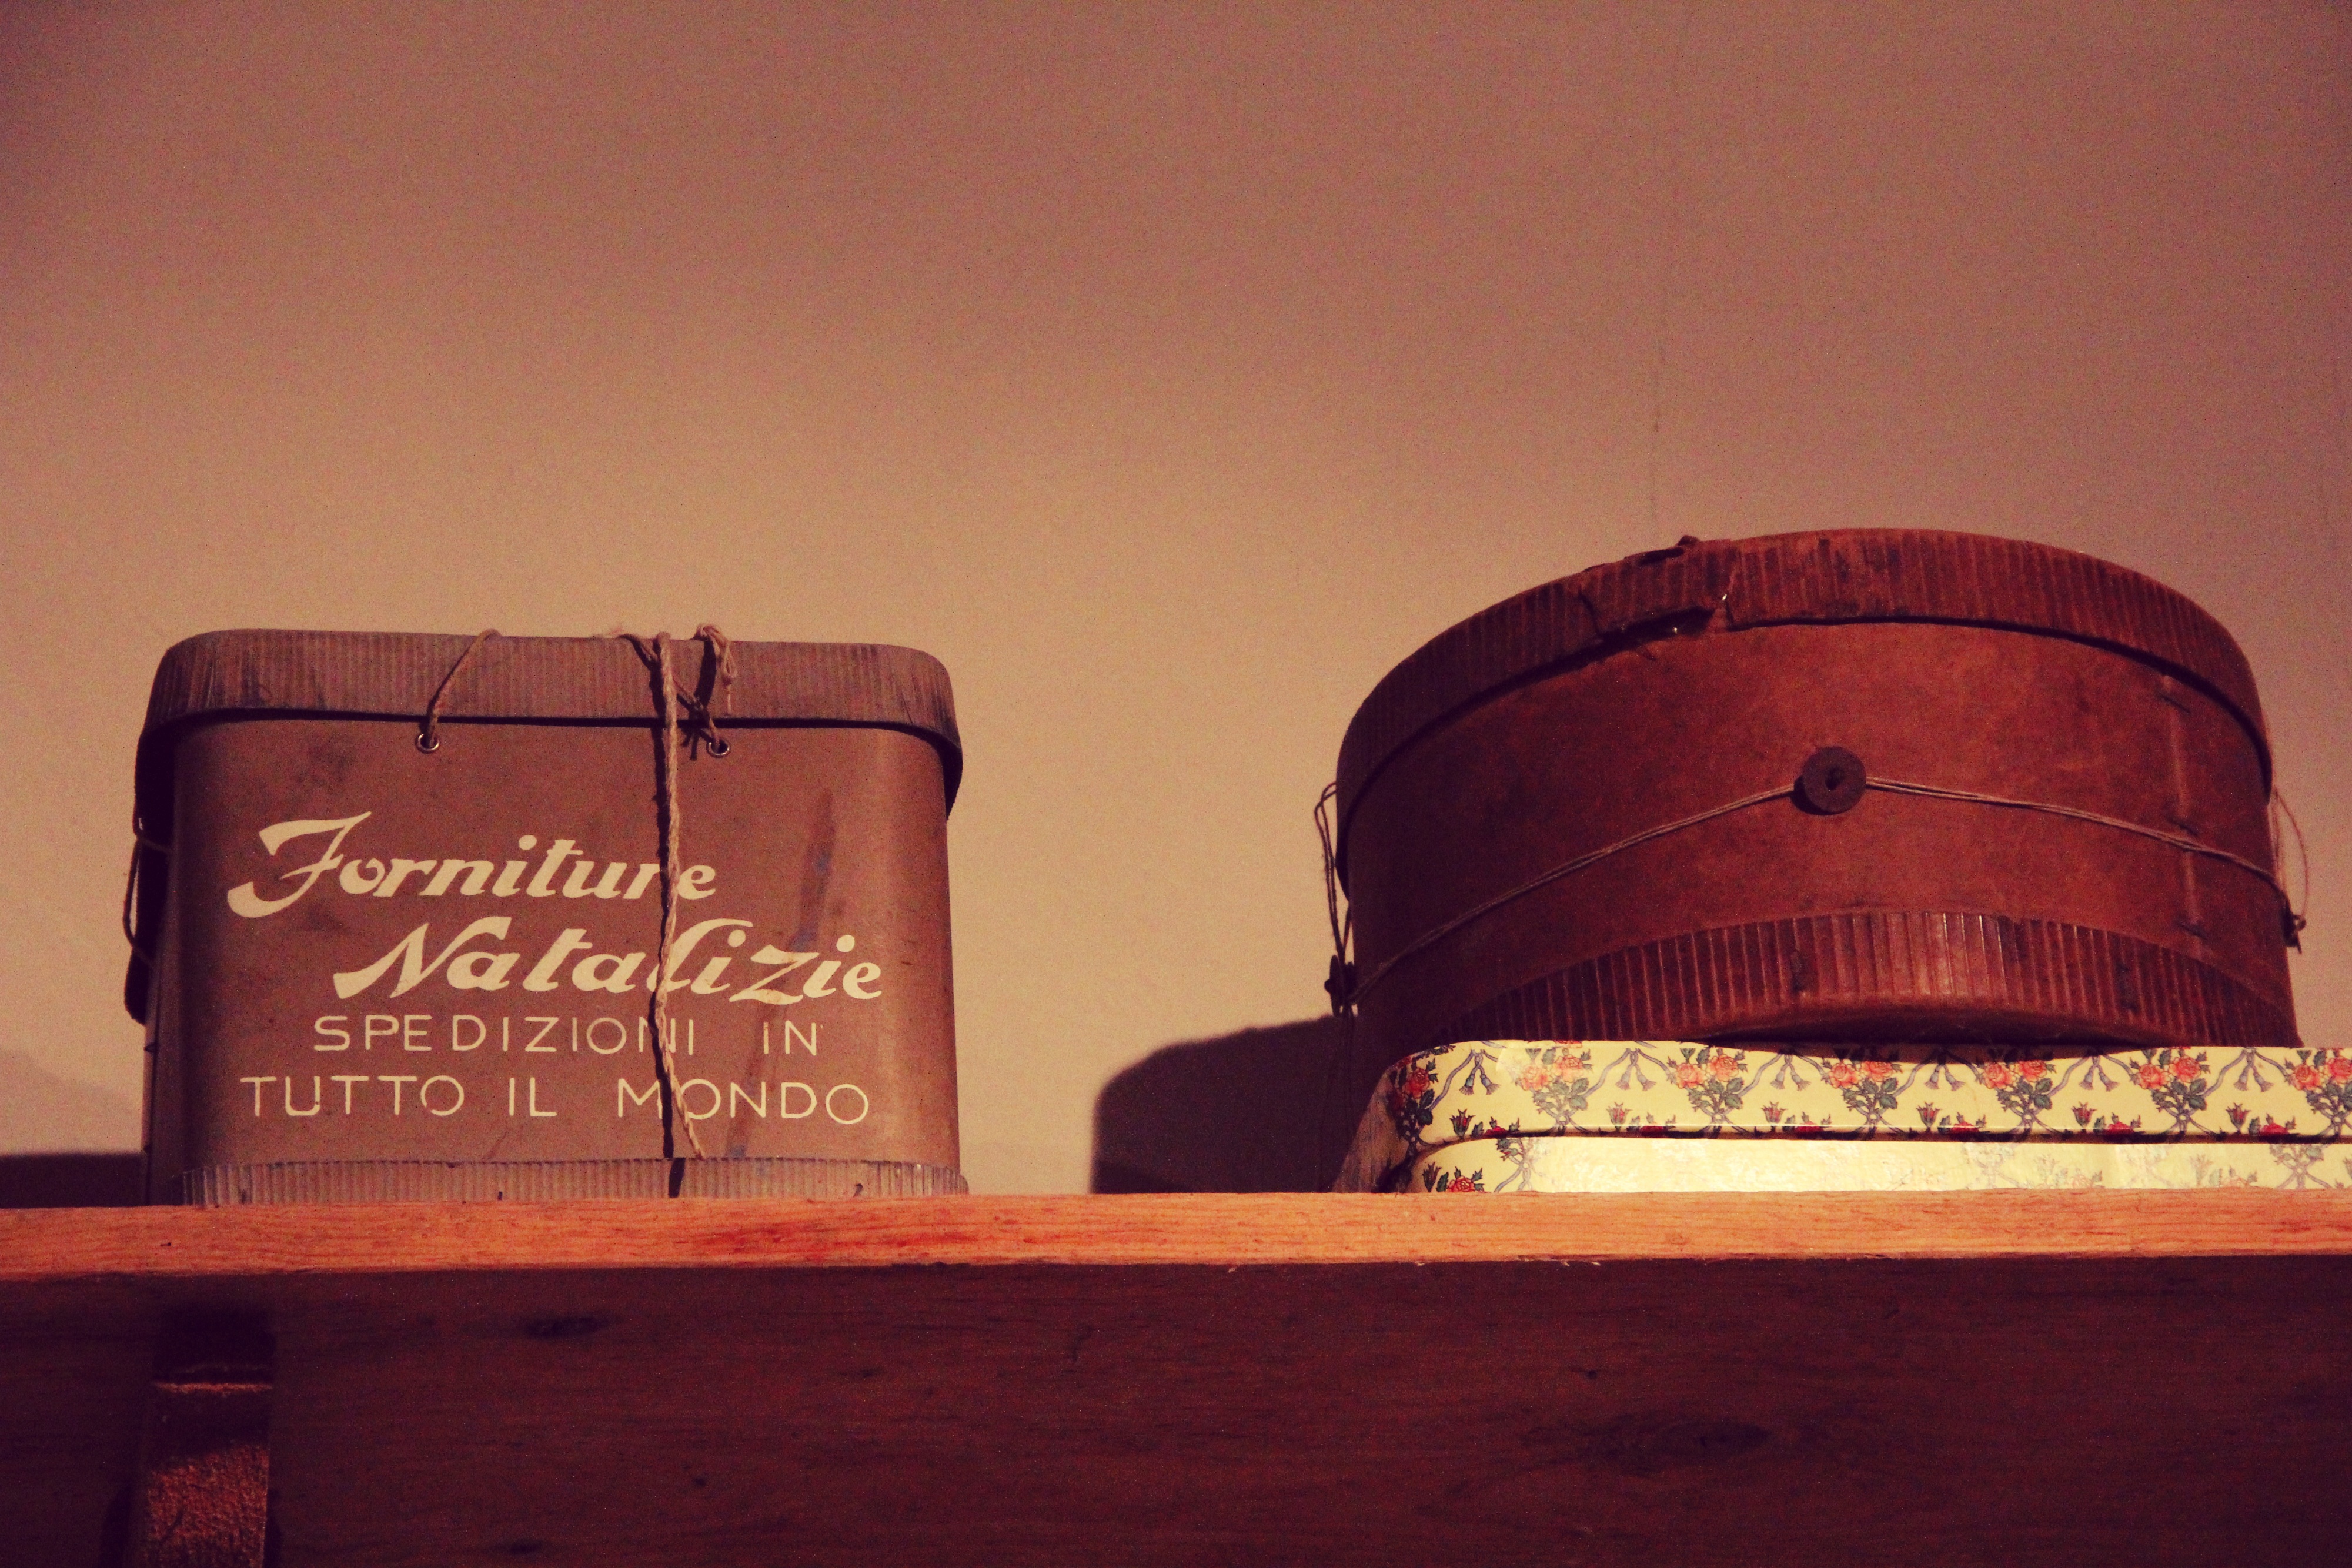
wood, vintage, antique, retro, old, gift, red, brown, drink, box, set, christmas, temple, decorative, wooden, shape, aged, man made object